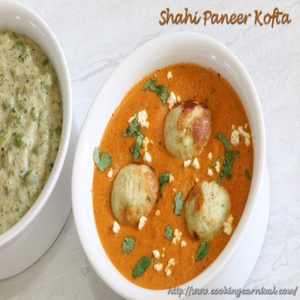
Dish: kofta